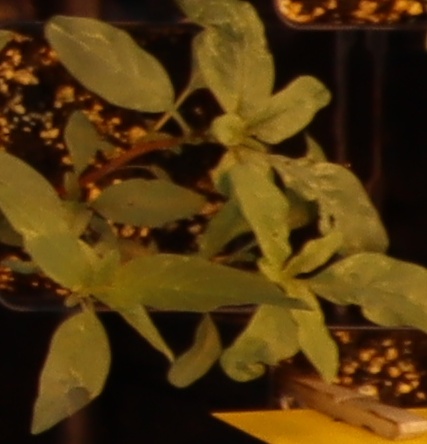
Label: Waterhemp